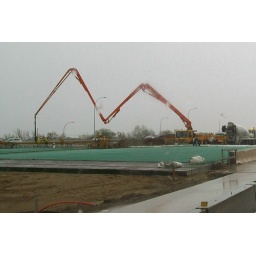
concrete pump truck at the new I-35W bridge over Lyndale Av.